Jumbo Kingdom

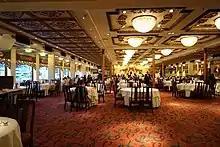
Dragon Court restaurant

According to Aberdeen Restaurant Enterprises (ARE), the Jumbo Floating Restaurant had been unprofitable since 2013 and had accumulated losses exceeding HK$100 million as of 2022. On 30 May 2022, the company announced that the restaurant would leave Hong Kong in June 2022. ARE's offers to donate it were not successful as all interested parties cited high operating costs, which can run up to millions of Hong Kong dollars annually. Because its operating licence with the Marine Department was due to expire, and there was no berth available, ARE decided to have the restaurant towed out of Hong Kong and wait for better prospects. At roughly 11pm on 31 May, the kitchen boat of the restaurant began listing following a hull breach. It happened as preparations were being made to tow the restaurant. The restaurant barge was eventually towed out of Hong Kong on 14 June, though the kitchen boat and Tai Pak were left behind. Its destination was Cambodia according to the Marine Department, but this has not been confirmed by ARE. The company said that before the tow, the restaurant was inspected, hoardings were installed, and all relevant approvals were obtained.